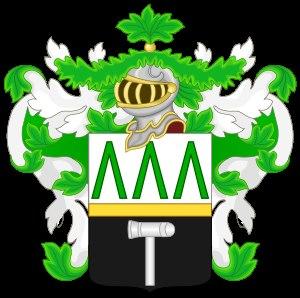
La famille Demidoff est une famille d'industriels russes qui connut son apogée à la fin du XVIIIᵉ siècle.